Peter Soulsby

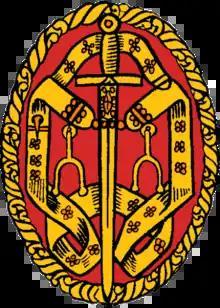
The insignia of a knight bachelor devised in 1926

He was married to Alison Soulsby, who died of cancer on 10 December 2011, aged 63. He has three daughters and nine grandchildren from his marriage. One of his daughters is Elly Cutkelvin, a councillor for Saffron ward since 2011, whom Soulsby appointed as one of his assistant mayors in 2019.